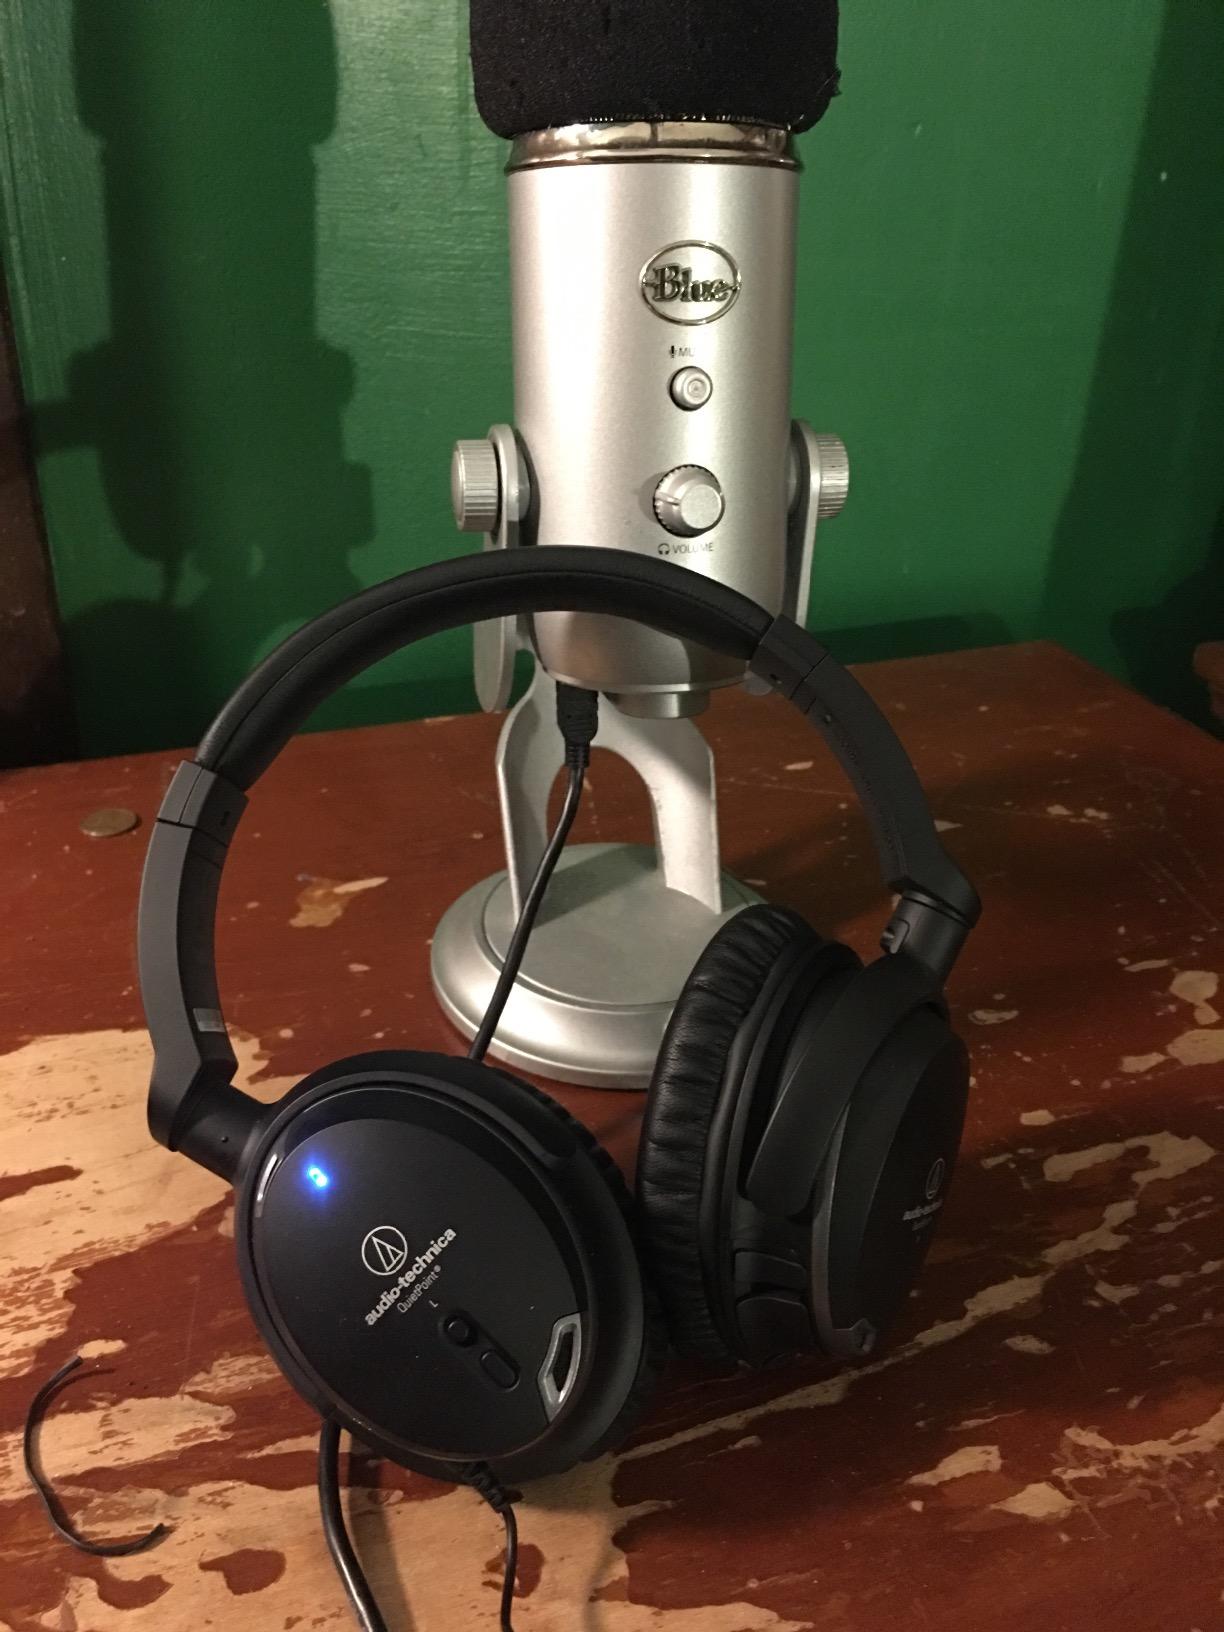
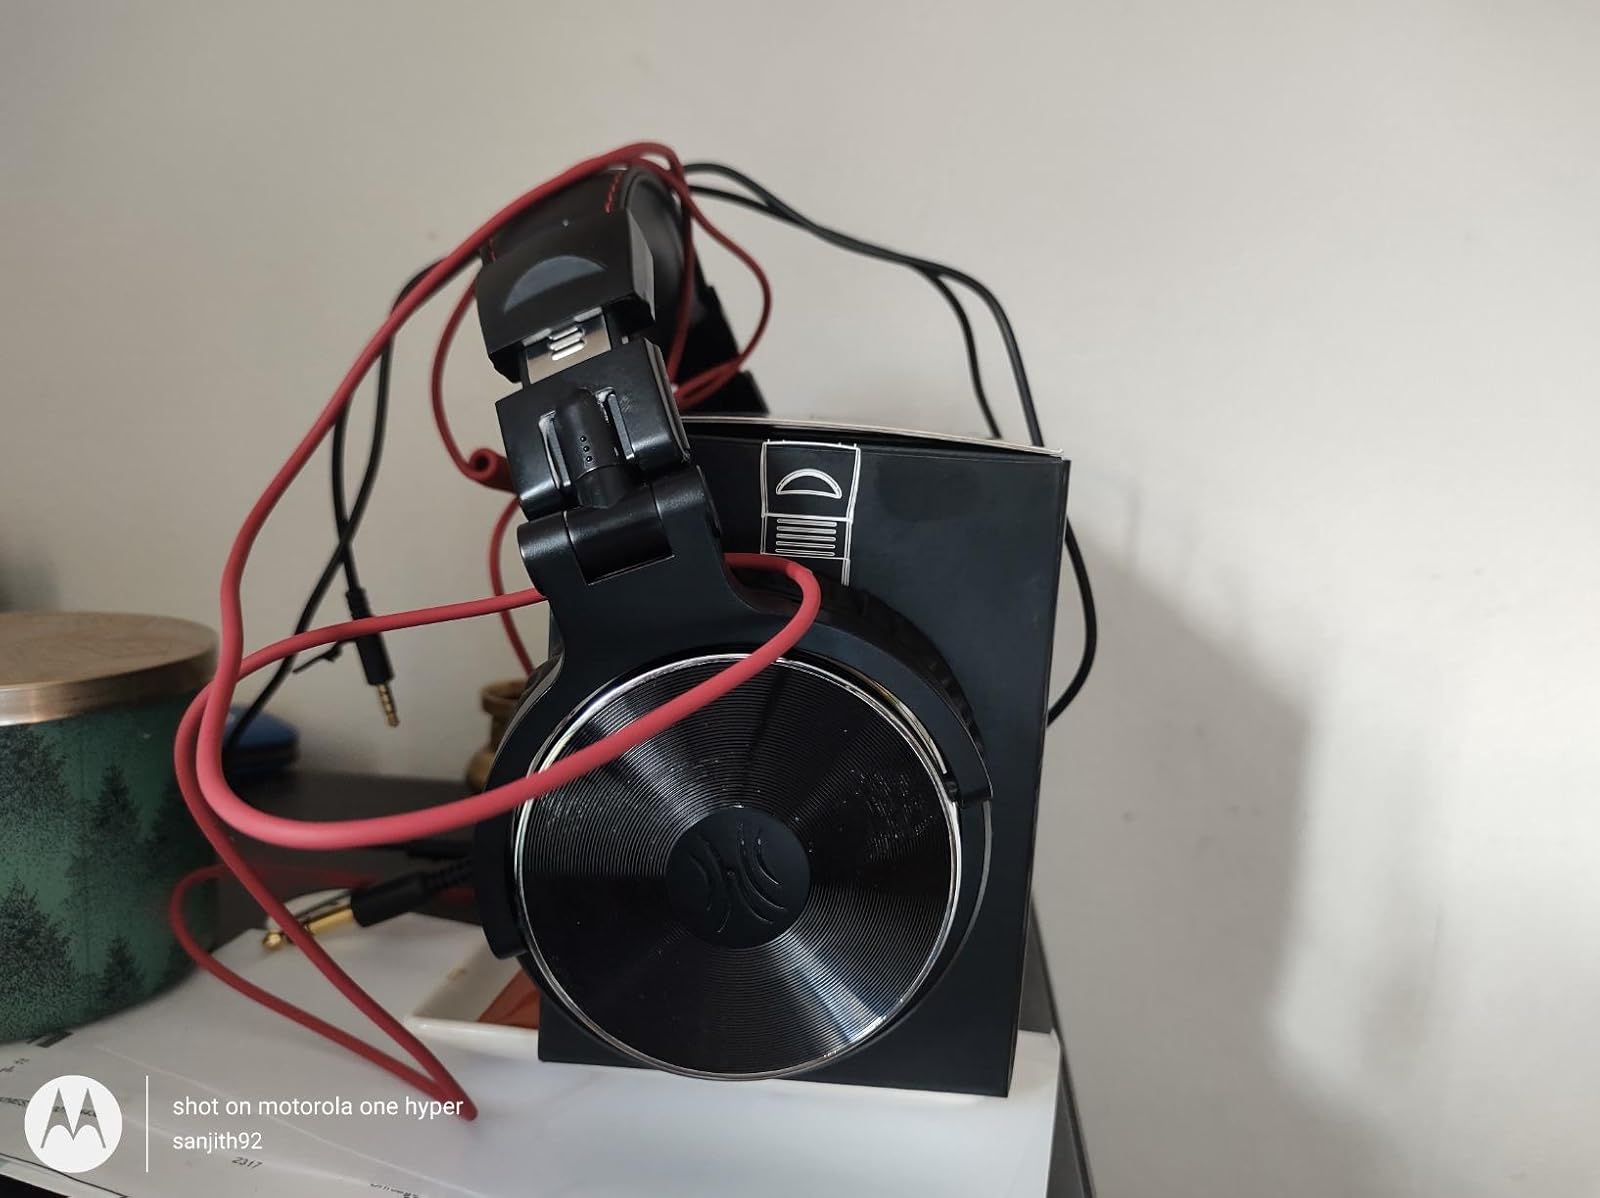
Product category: headphones
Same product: no